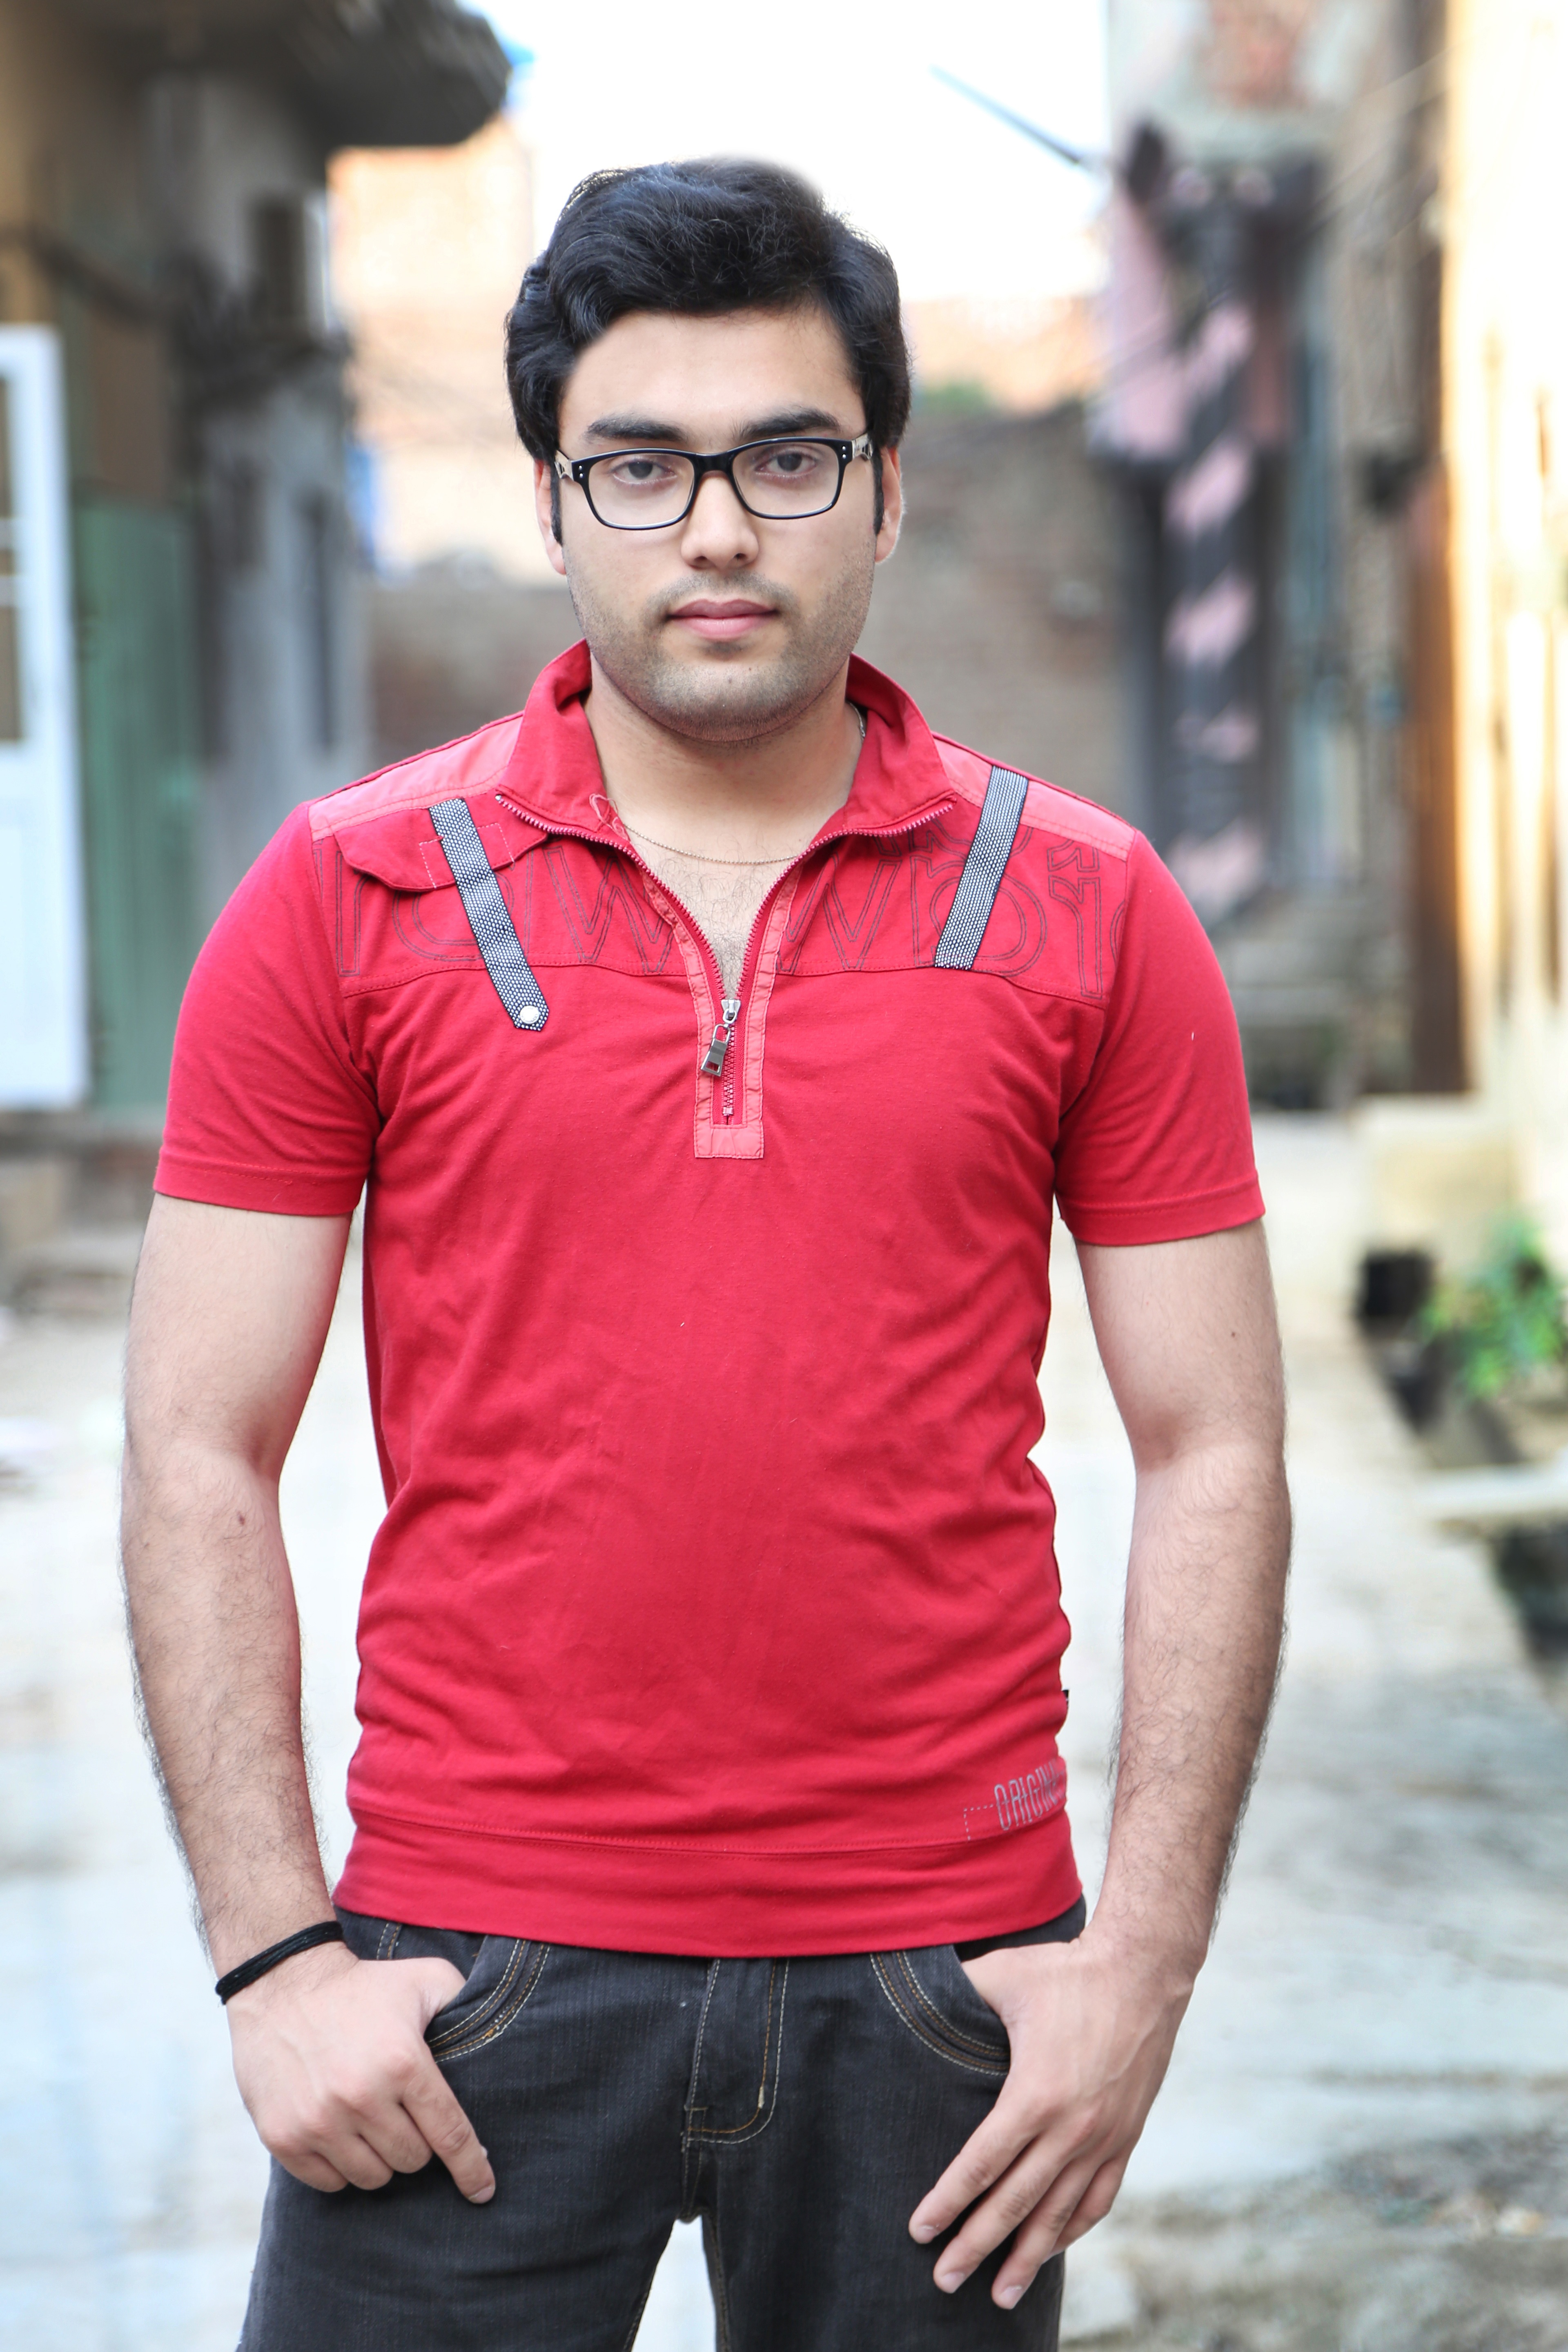
man, street, male, model, young, red, fashion, clothing, muscle, men, glasses, pose, sleeve, photo shoot, t shirt